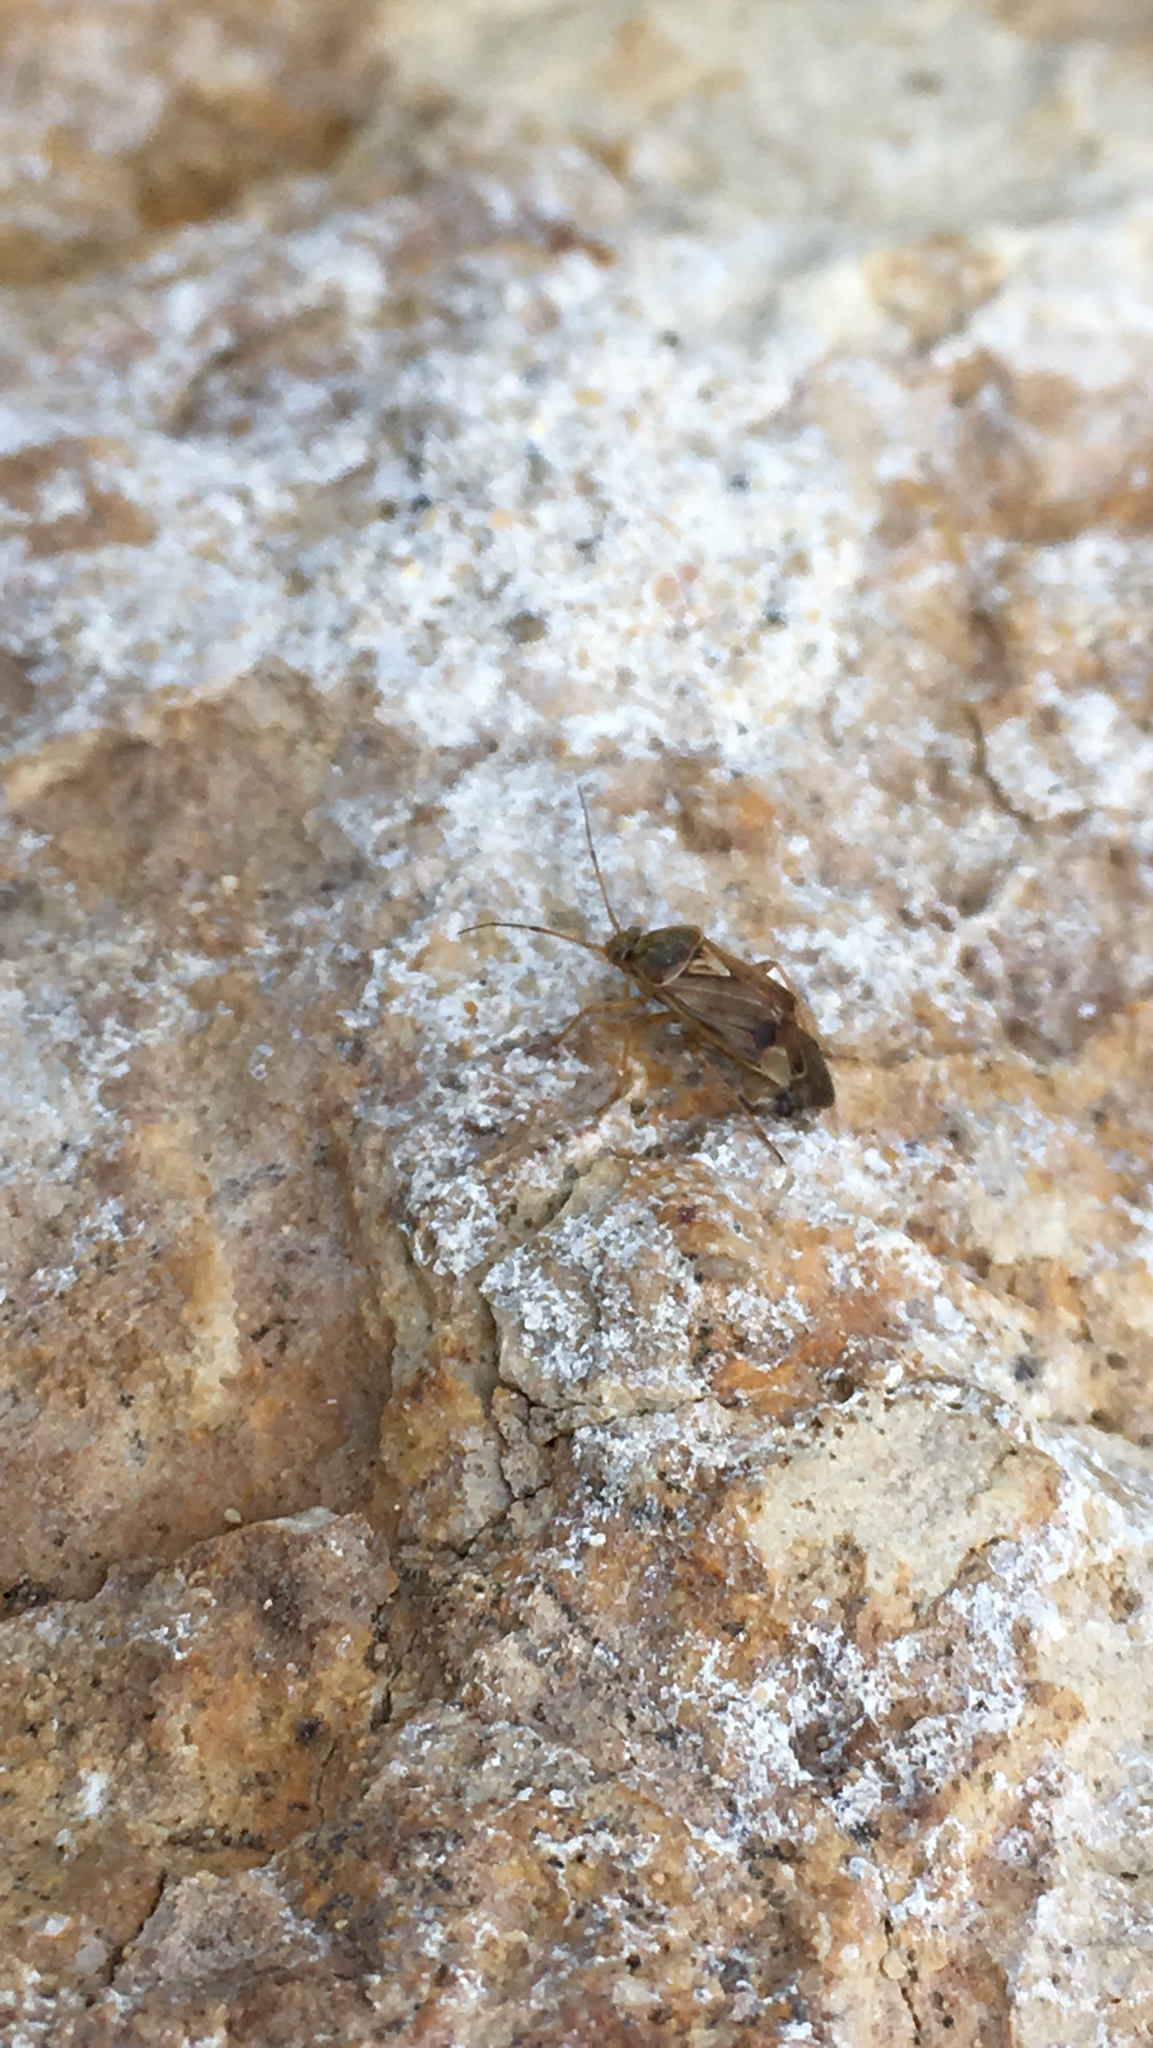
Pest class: lygus_bug